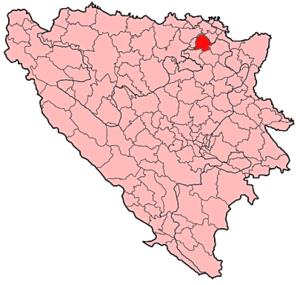
Gradačac est une ville et une municipalité de Bosnie-Herzégovine située dans le canton de Tuzla et dans la Fédération de Bosnie-et-Herzégovine. Selon les premiers résultats du recensement bosnien de 2013, la ville intra muros compte 13 474 habitants et la municipalité 41 836.